Olena Kurylo

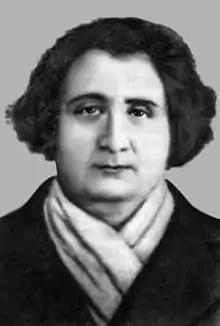
Olena Kurylo

Olena Kurylo (7 October 1890 – 1946) was a Ukrainian linguist and specialized in Ukrainian dialects and folklore. She helped in codifying the orthography in 1928-1929. Her contributions in Ukraine linguistics include both theoretical as well as practical. She was the author of textbooks in Ukrainian language, and compiled the Ukrainian scientific terminology.